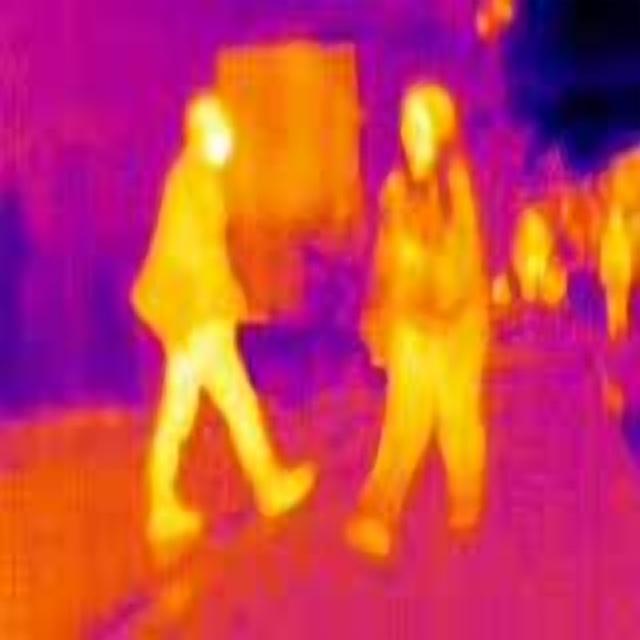
Detected objects:
label: person
label: person
label: person